Paula O. Jakobi

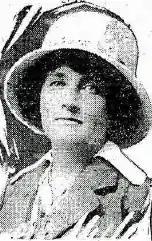

Jakobi was a suffrage leader in New York City, affiliated with the National Woman's Party. She organized an event at Cooper Union in 1914, where Lincoln Steffens, Zona Gale, Edna Ferber and many other pro-suffrage authors gave readings and sold autographed books for the cause. Jakobi studied prison reform at the Massachusetts women's reformatory in Framingham, and wrote with urgency the lives of destitute women. She was also, for three years, the opera critic for a New York newspaper.